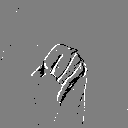
ASL letter: j